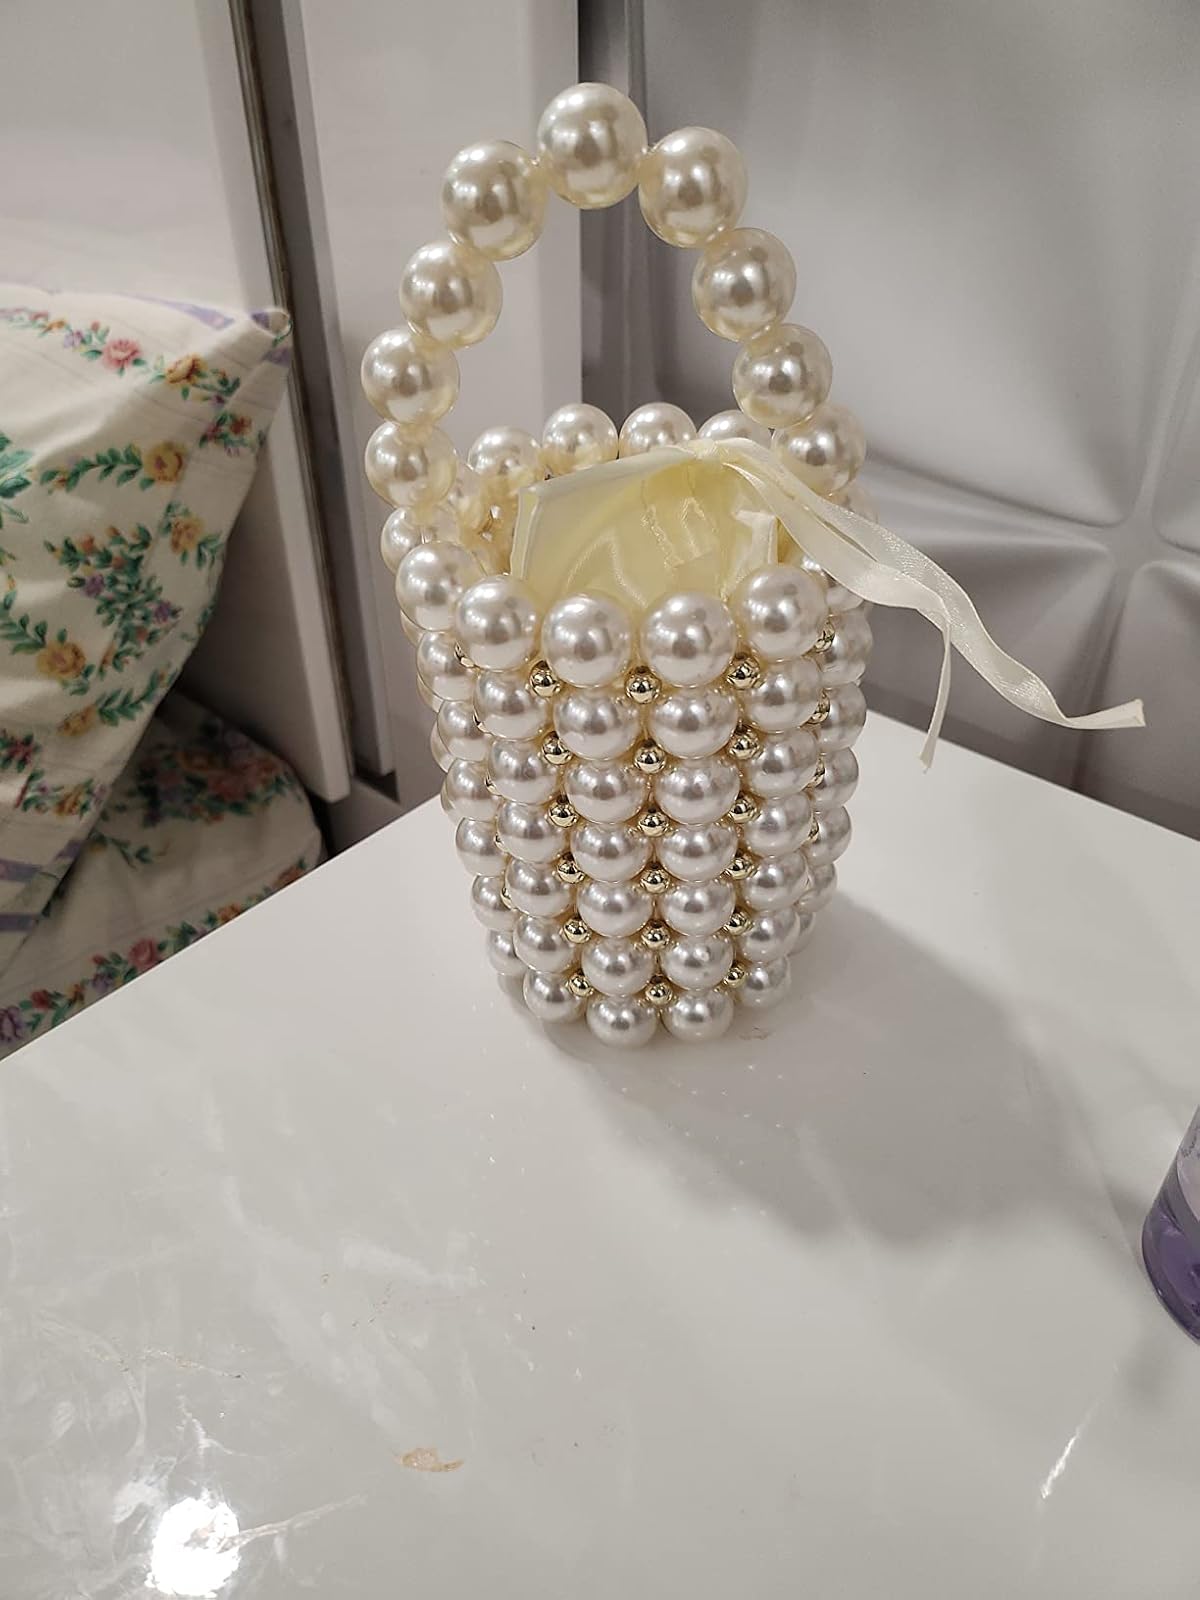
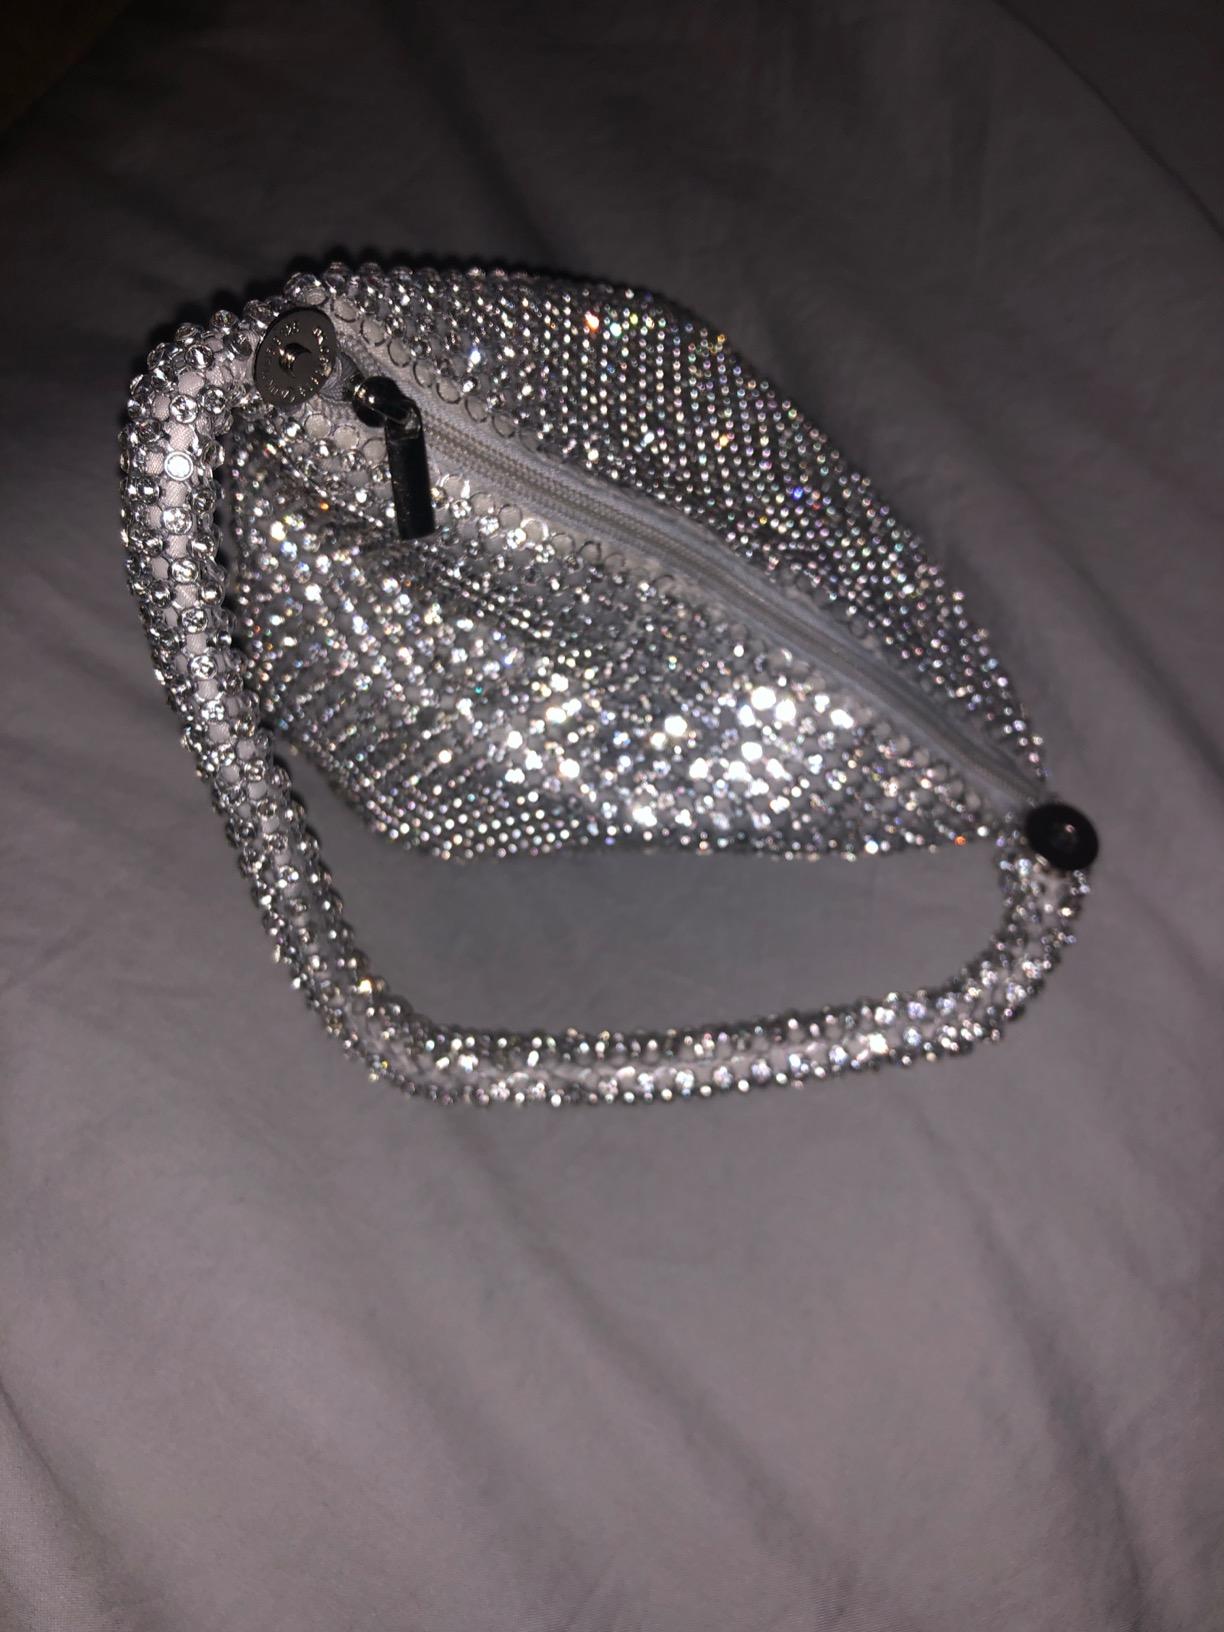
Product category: accessories_handbag
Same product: no